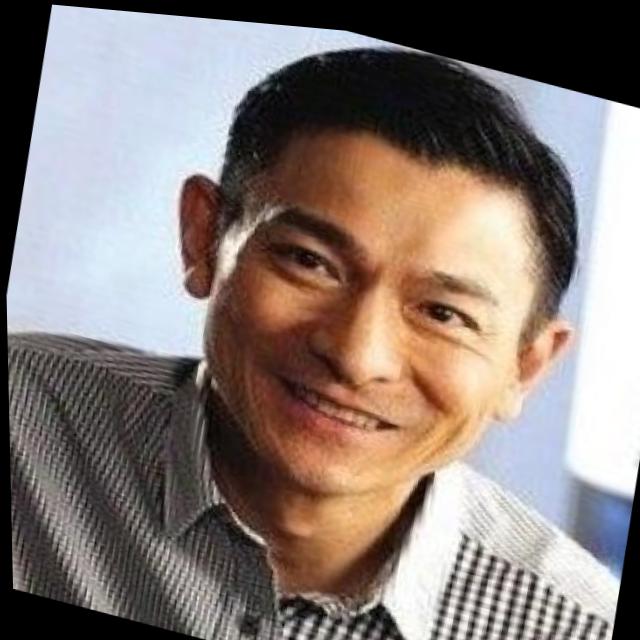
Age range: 45-64